Buxton line

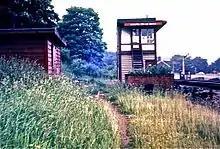
Chapel-en-le-Frith South signal box in 1967; it was rebuilt after the 1957 accident

The line has its origins with the Stockport, Disley and Whaley Bridge Railway, which the London and North Western Railway (LNWR) built to connect with the Cromford and High Peak Railway at . In 1863, it built an extension from Whaley Bridge to Buxton, via . This forestalled the Manchester, Sheffield and Lincolnshire Railway's plans for the area, and also the Midland Railway's attempts to reach Manchester.